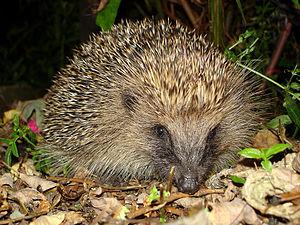
L'ophiophagie est le fait de capturer et consommer des serpents pour se nourrir. Le terme vient du grec ancien ophis qui veut dire serpent et de phagein qui signifie manger.